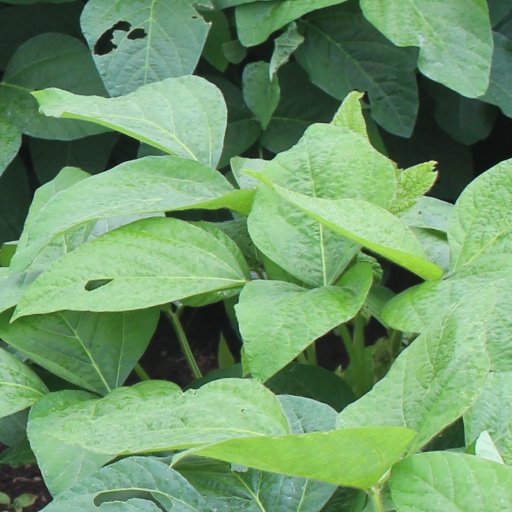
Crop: soybean